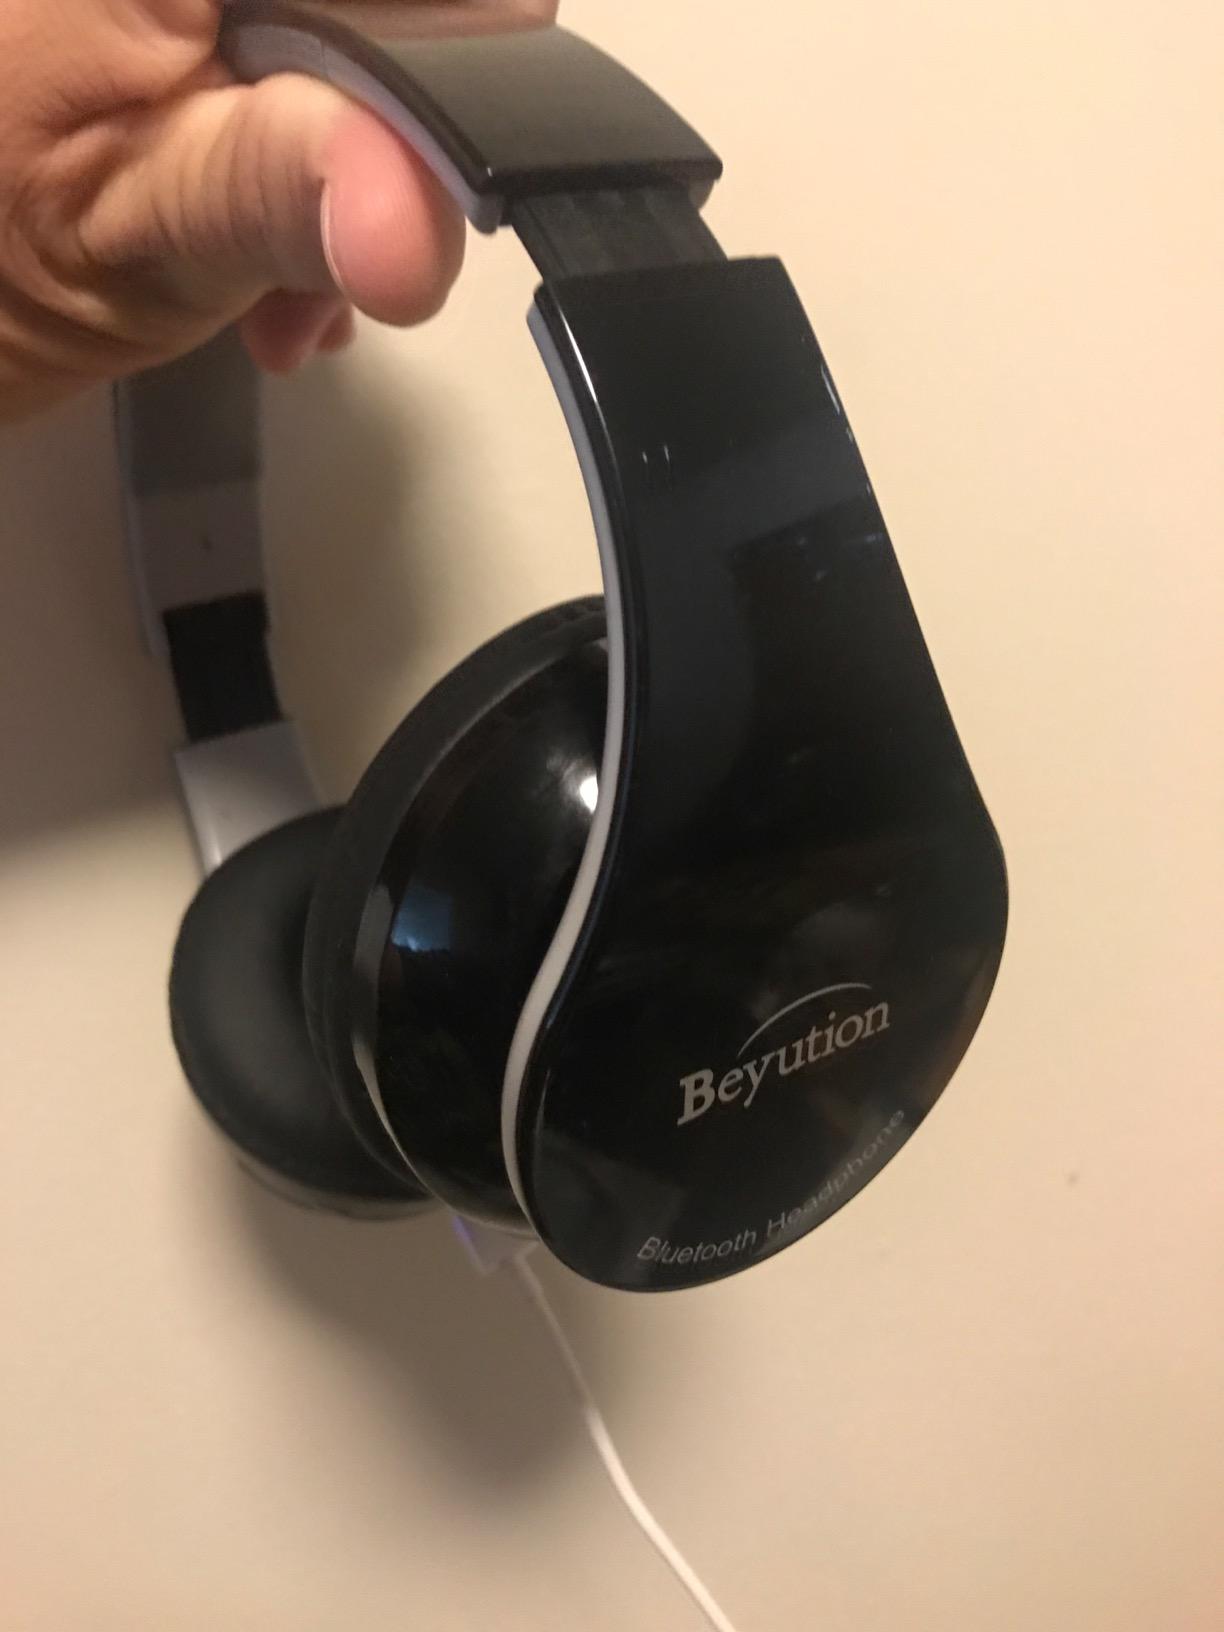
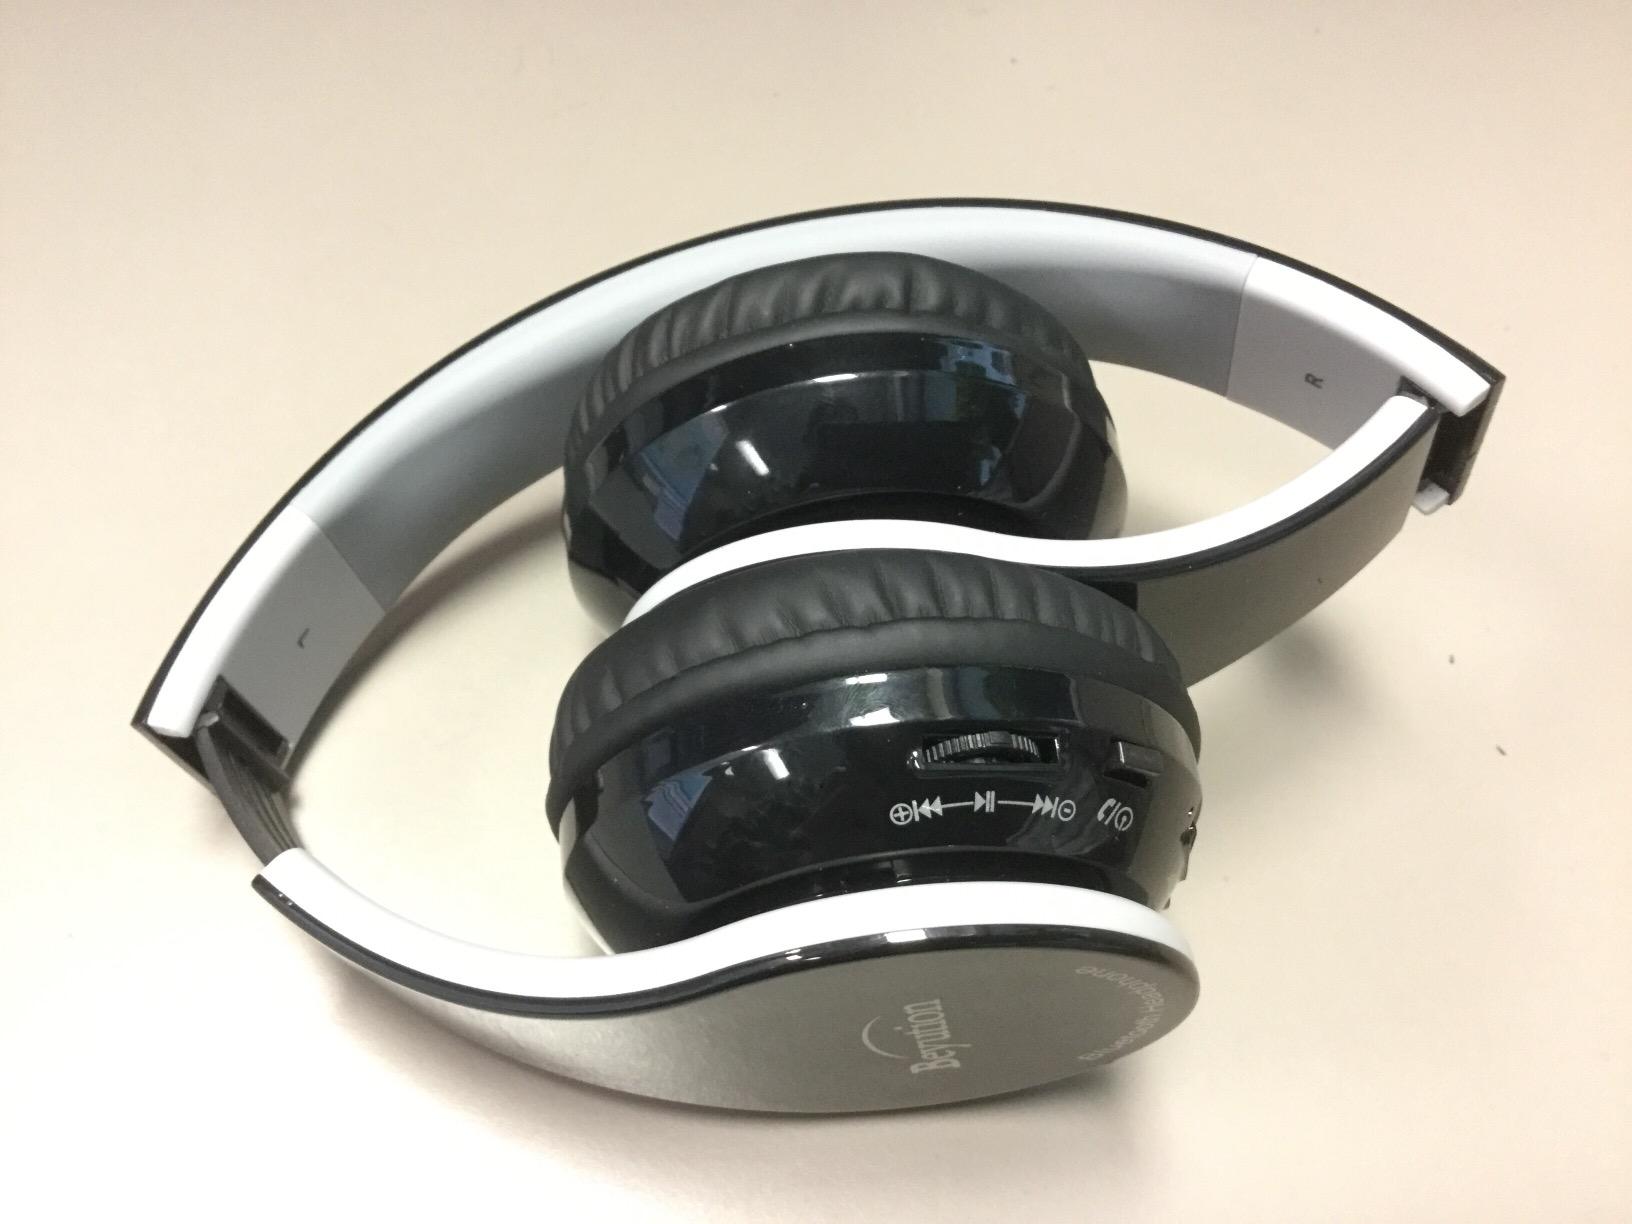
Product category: headphones
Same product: yes